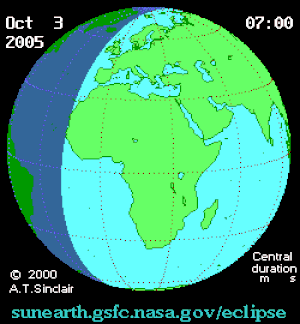
L’éclipse solaire du 3 octobre 2005 est une éclipse solaire annulaire. Elle eut lieu, il y a : 14 ans, 9 mois et 2 jours.